Masatane Kanda

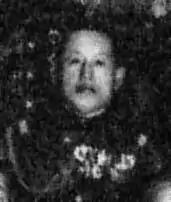
General Masatane Kanda

, was a lieutenant general in the Imperial Japanese Army during World War II.